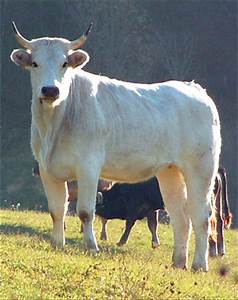
Label: mucca